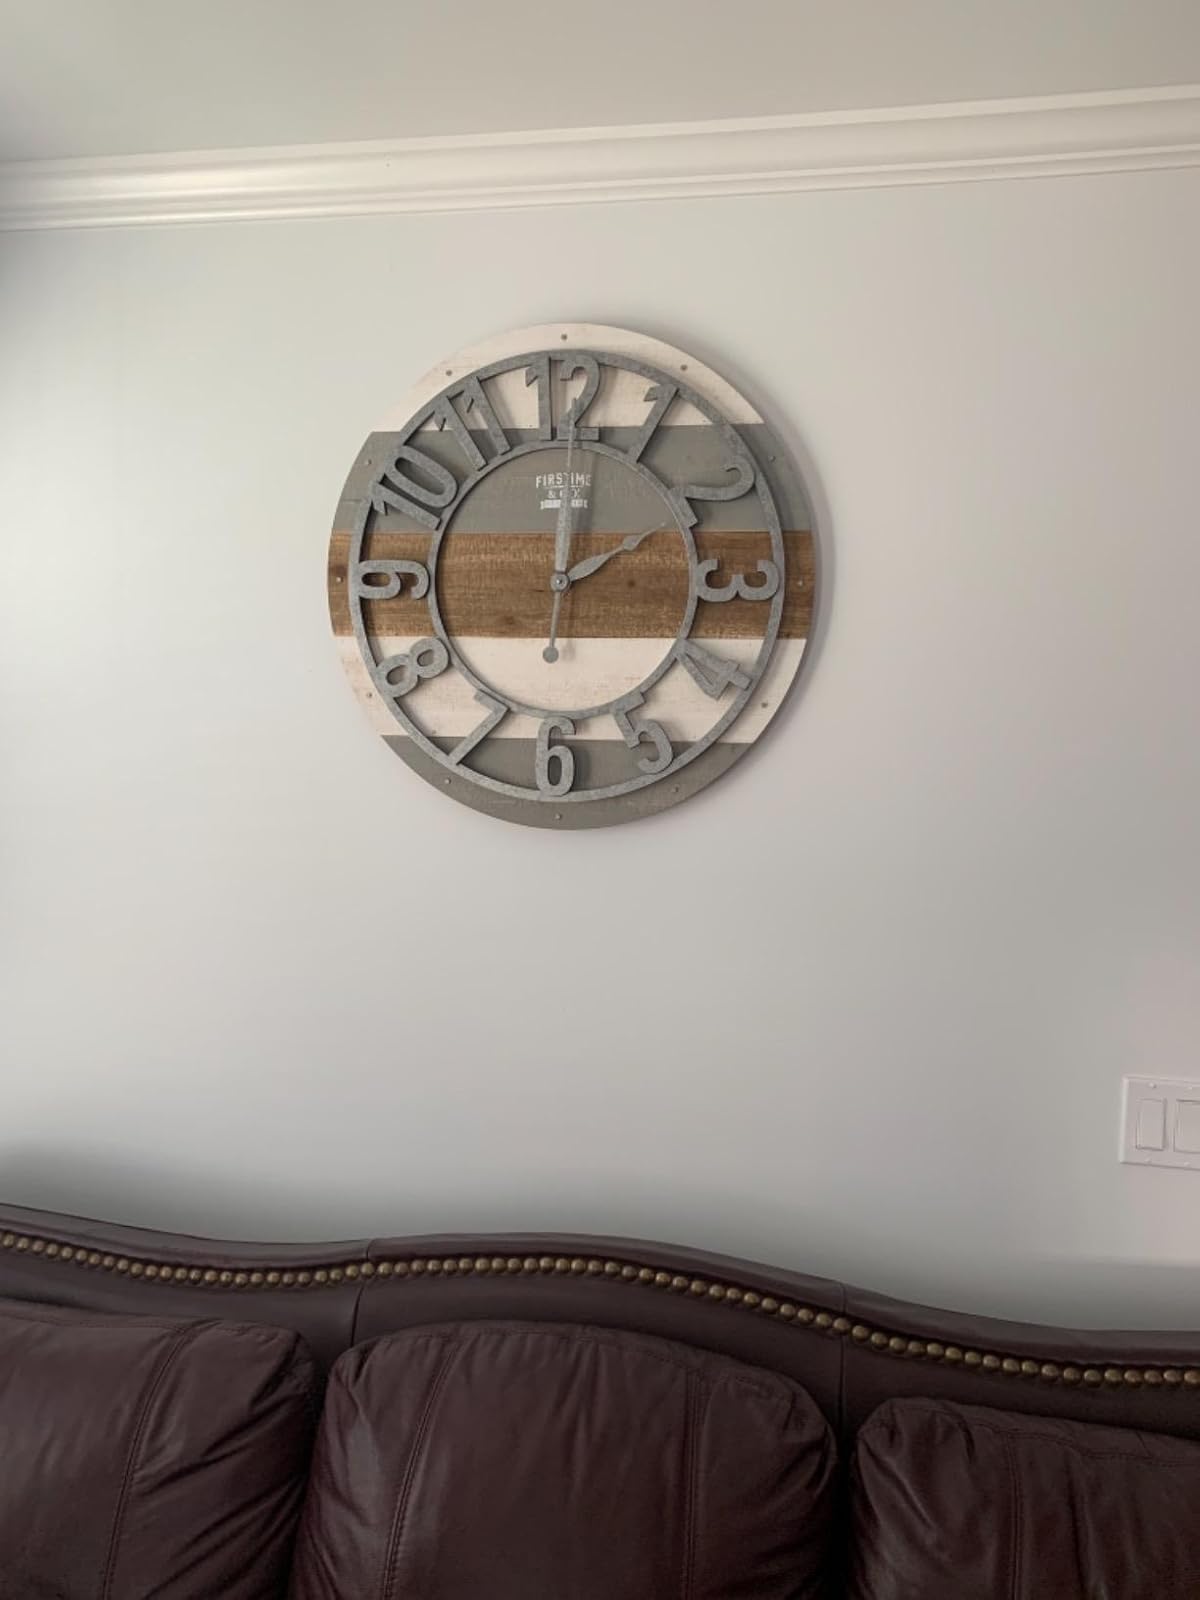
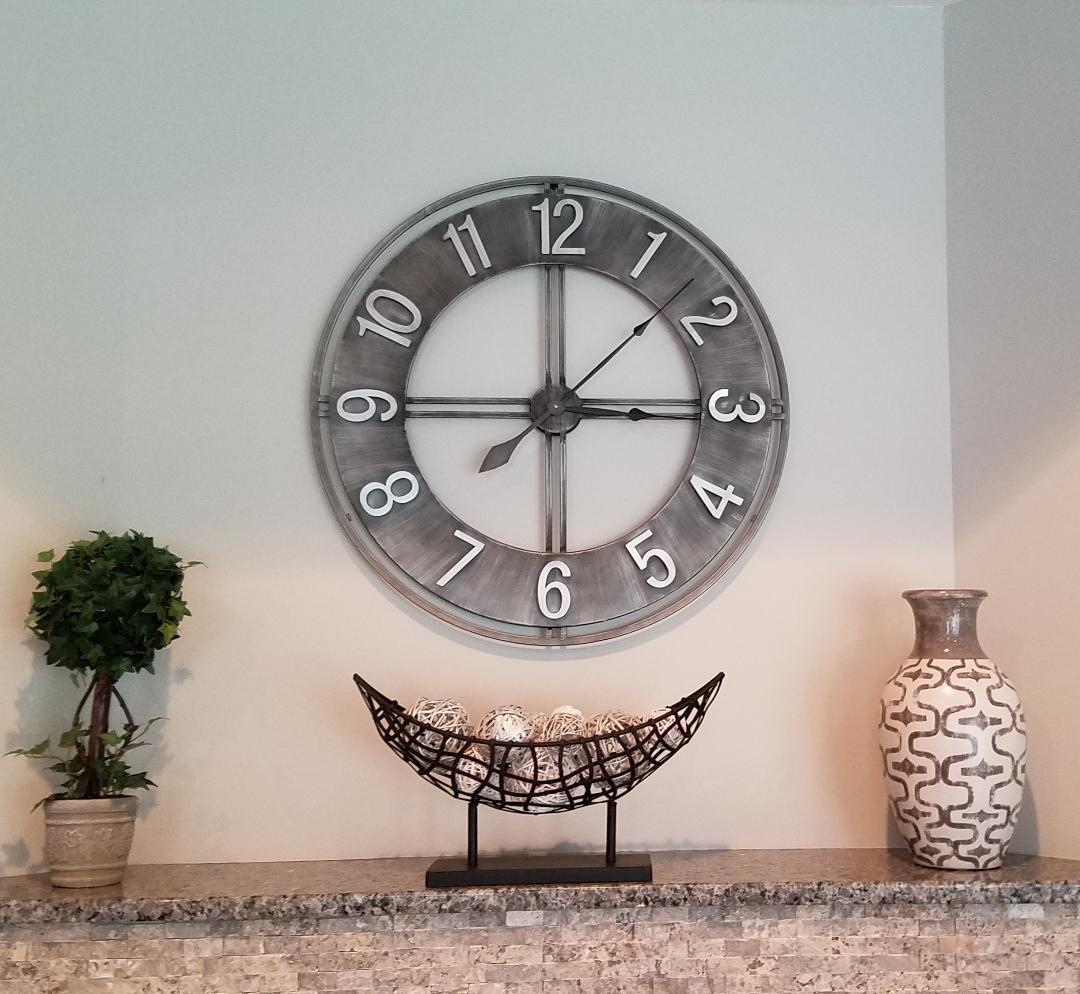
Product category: clock
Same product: no